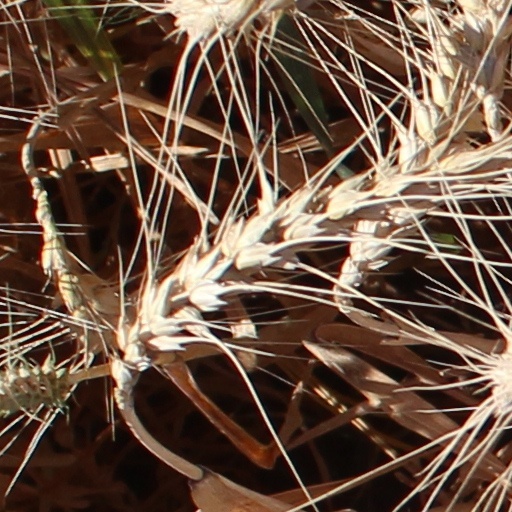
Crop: wheat